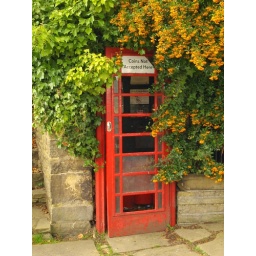
An old telephone box in the village of Haworth, Yorkshire